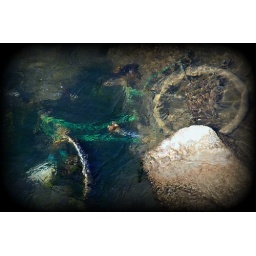
it was a great bike ride down the adige river in verona